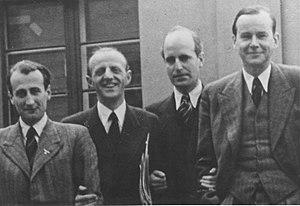
Von Trott au ministère des Affaires étrangères
Adam von Trott zu Solz est un juriste, diplomate et résistant allemand au nazisme, né le 9 août 1909 à Potsdam et mort le 26 août 1944 à la prison de Plötzensee à Berlin.